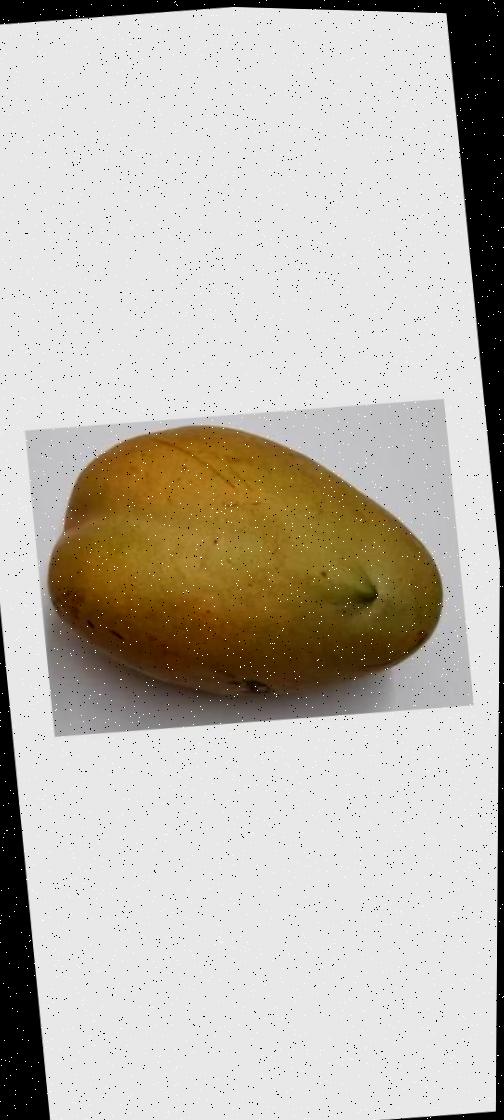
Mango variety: Bari-11